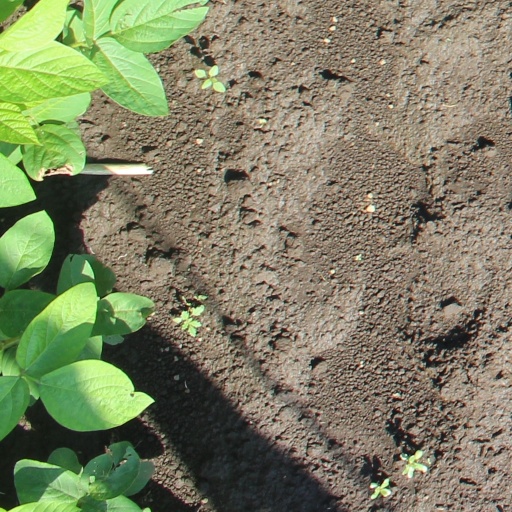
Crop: soybean